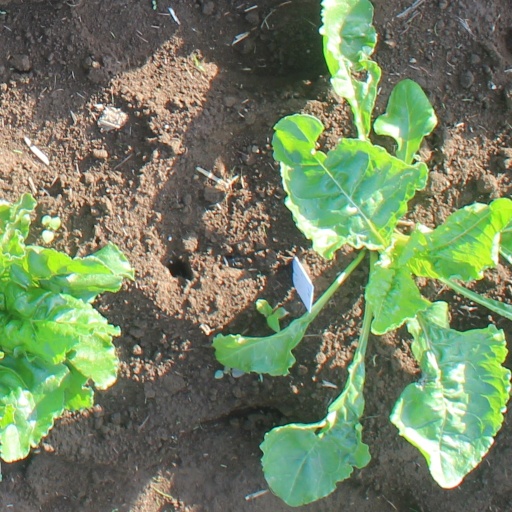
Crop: sugar beet